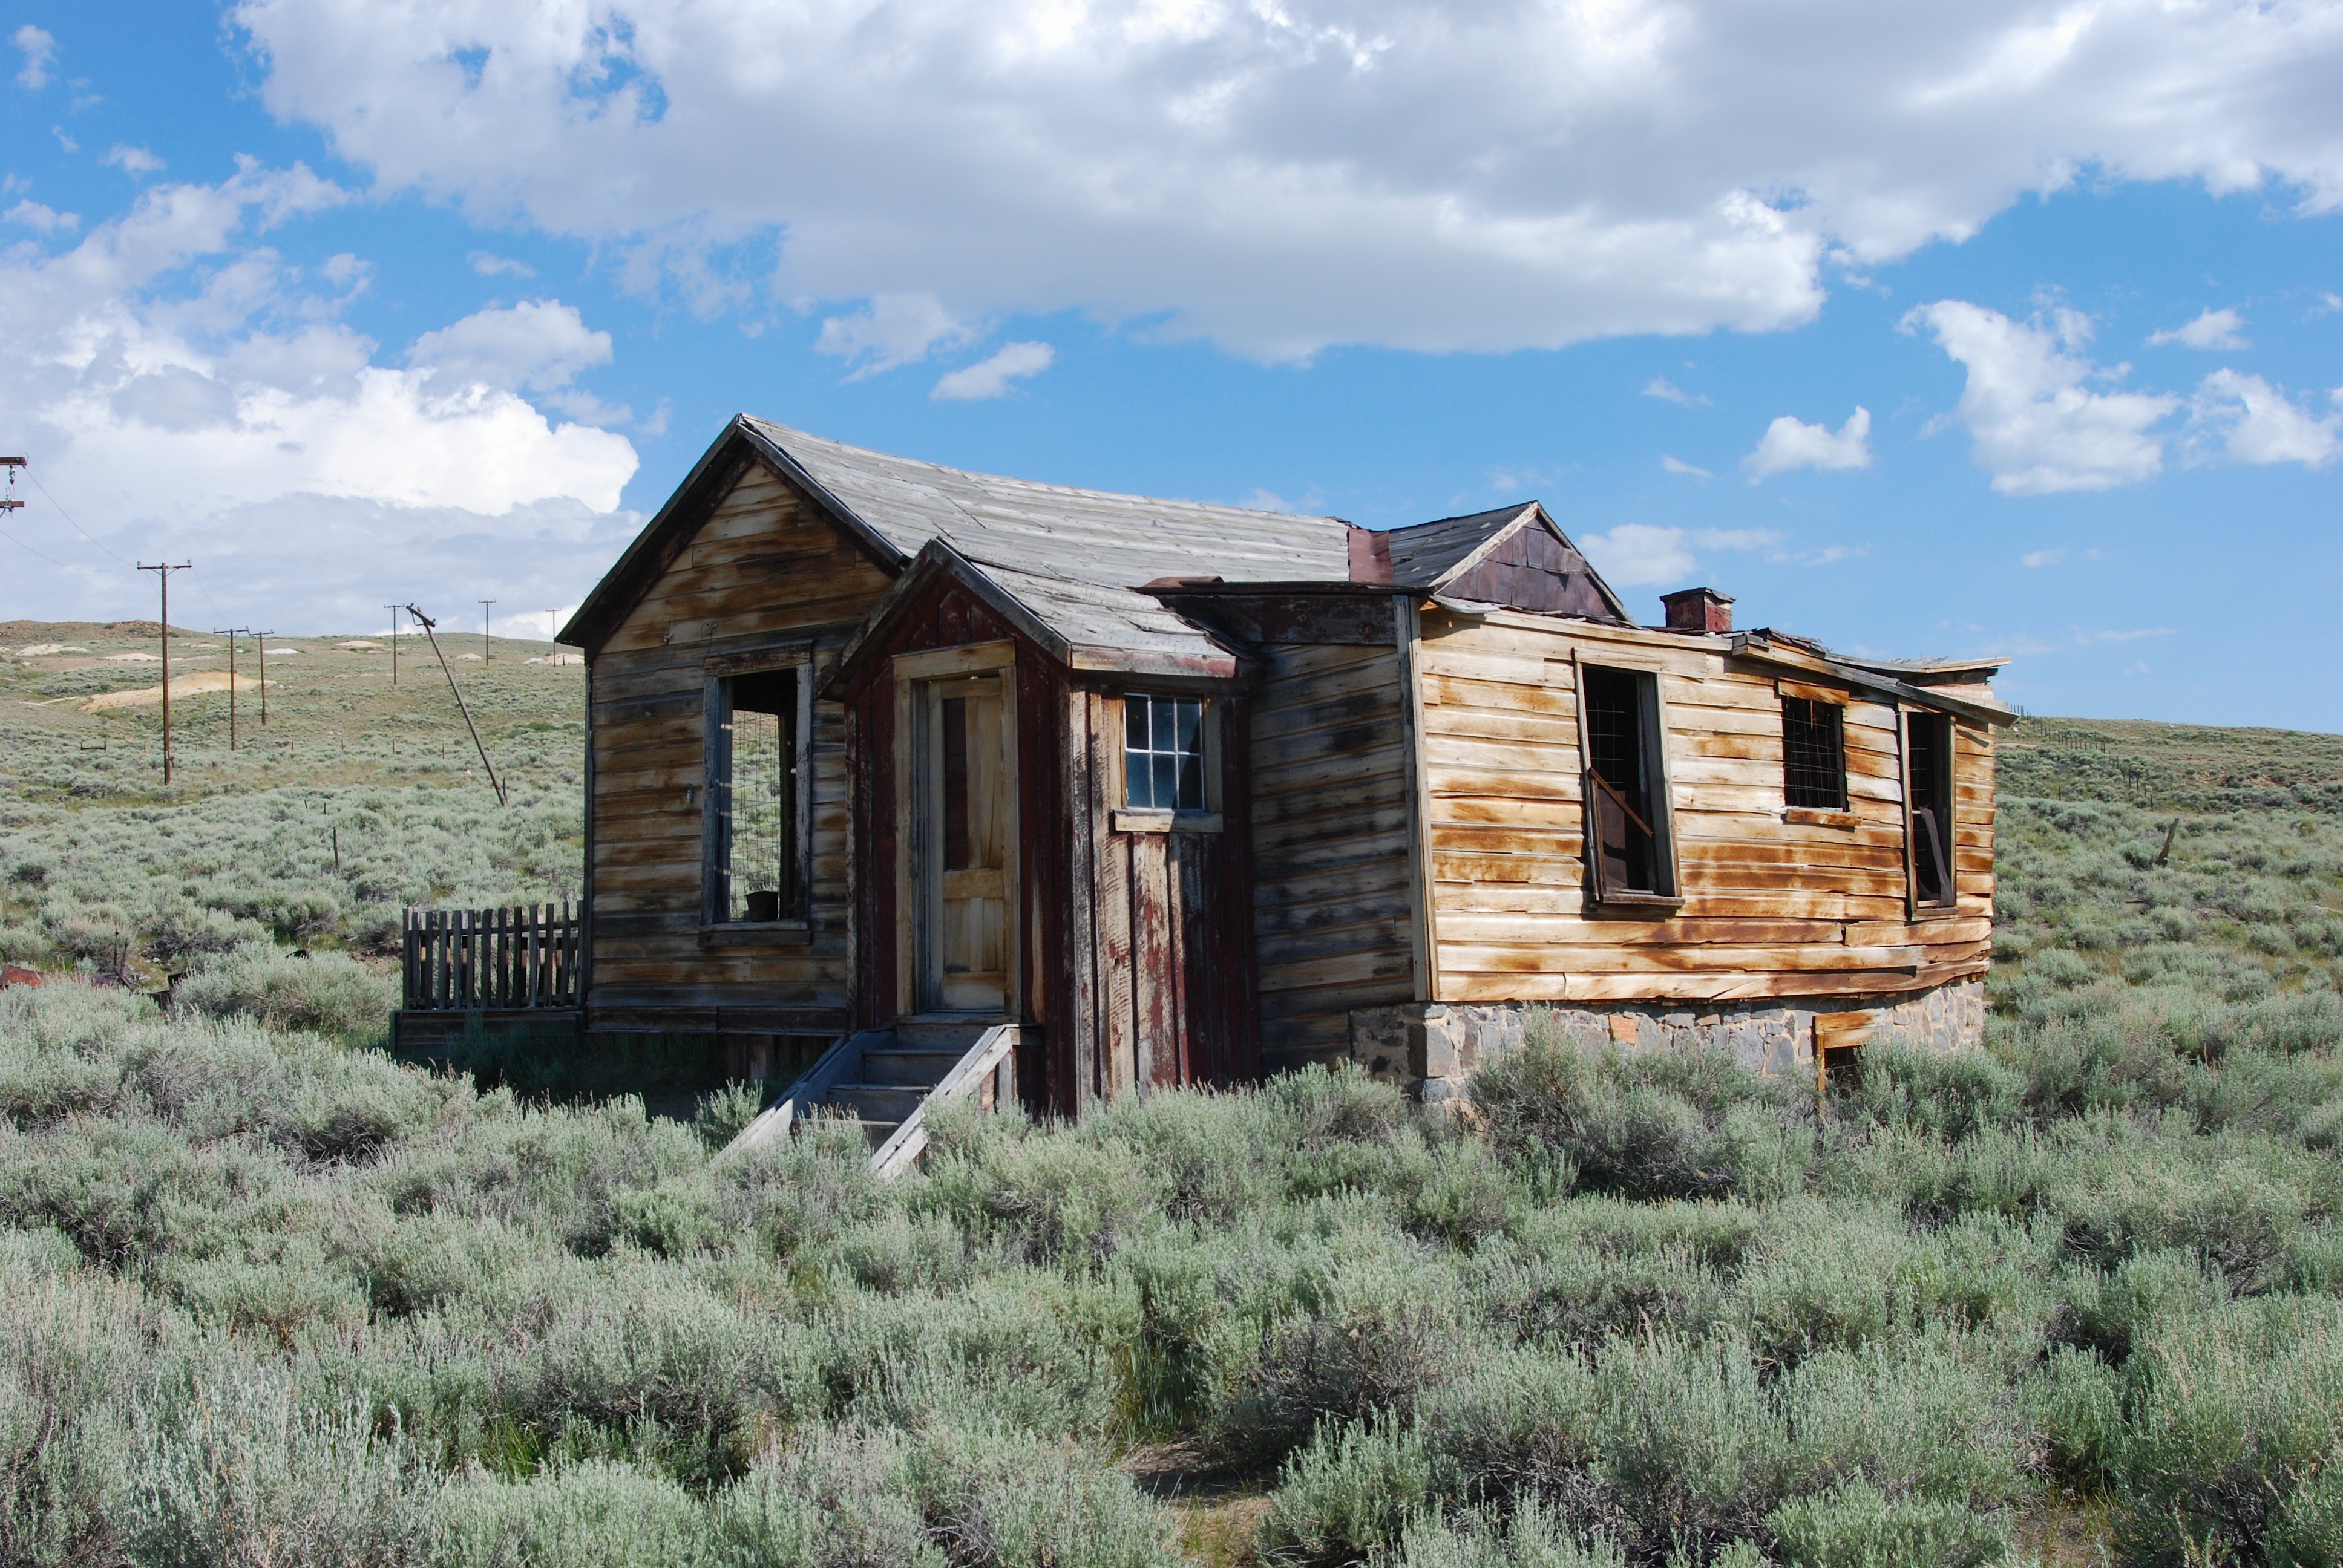
landscape, mountain, farm, house, building, old, barn, home, hut, village, shack, cottage, ranch, property, california, left, farmhouse, ghost town, estate, log cabin, real estate, rural area, bodie